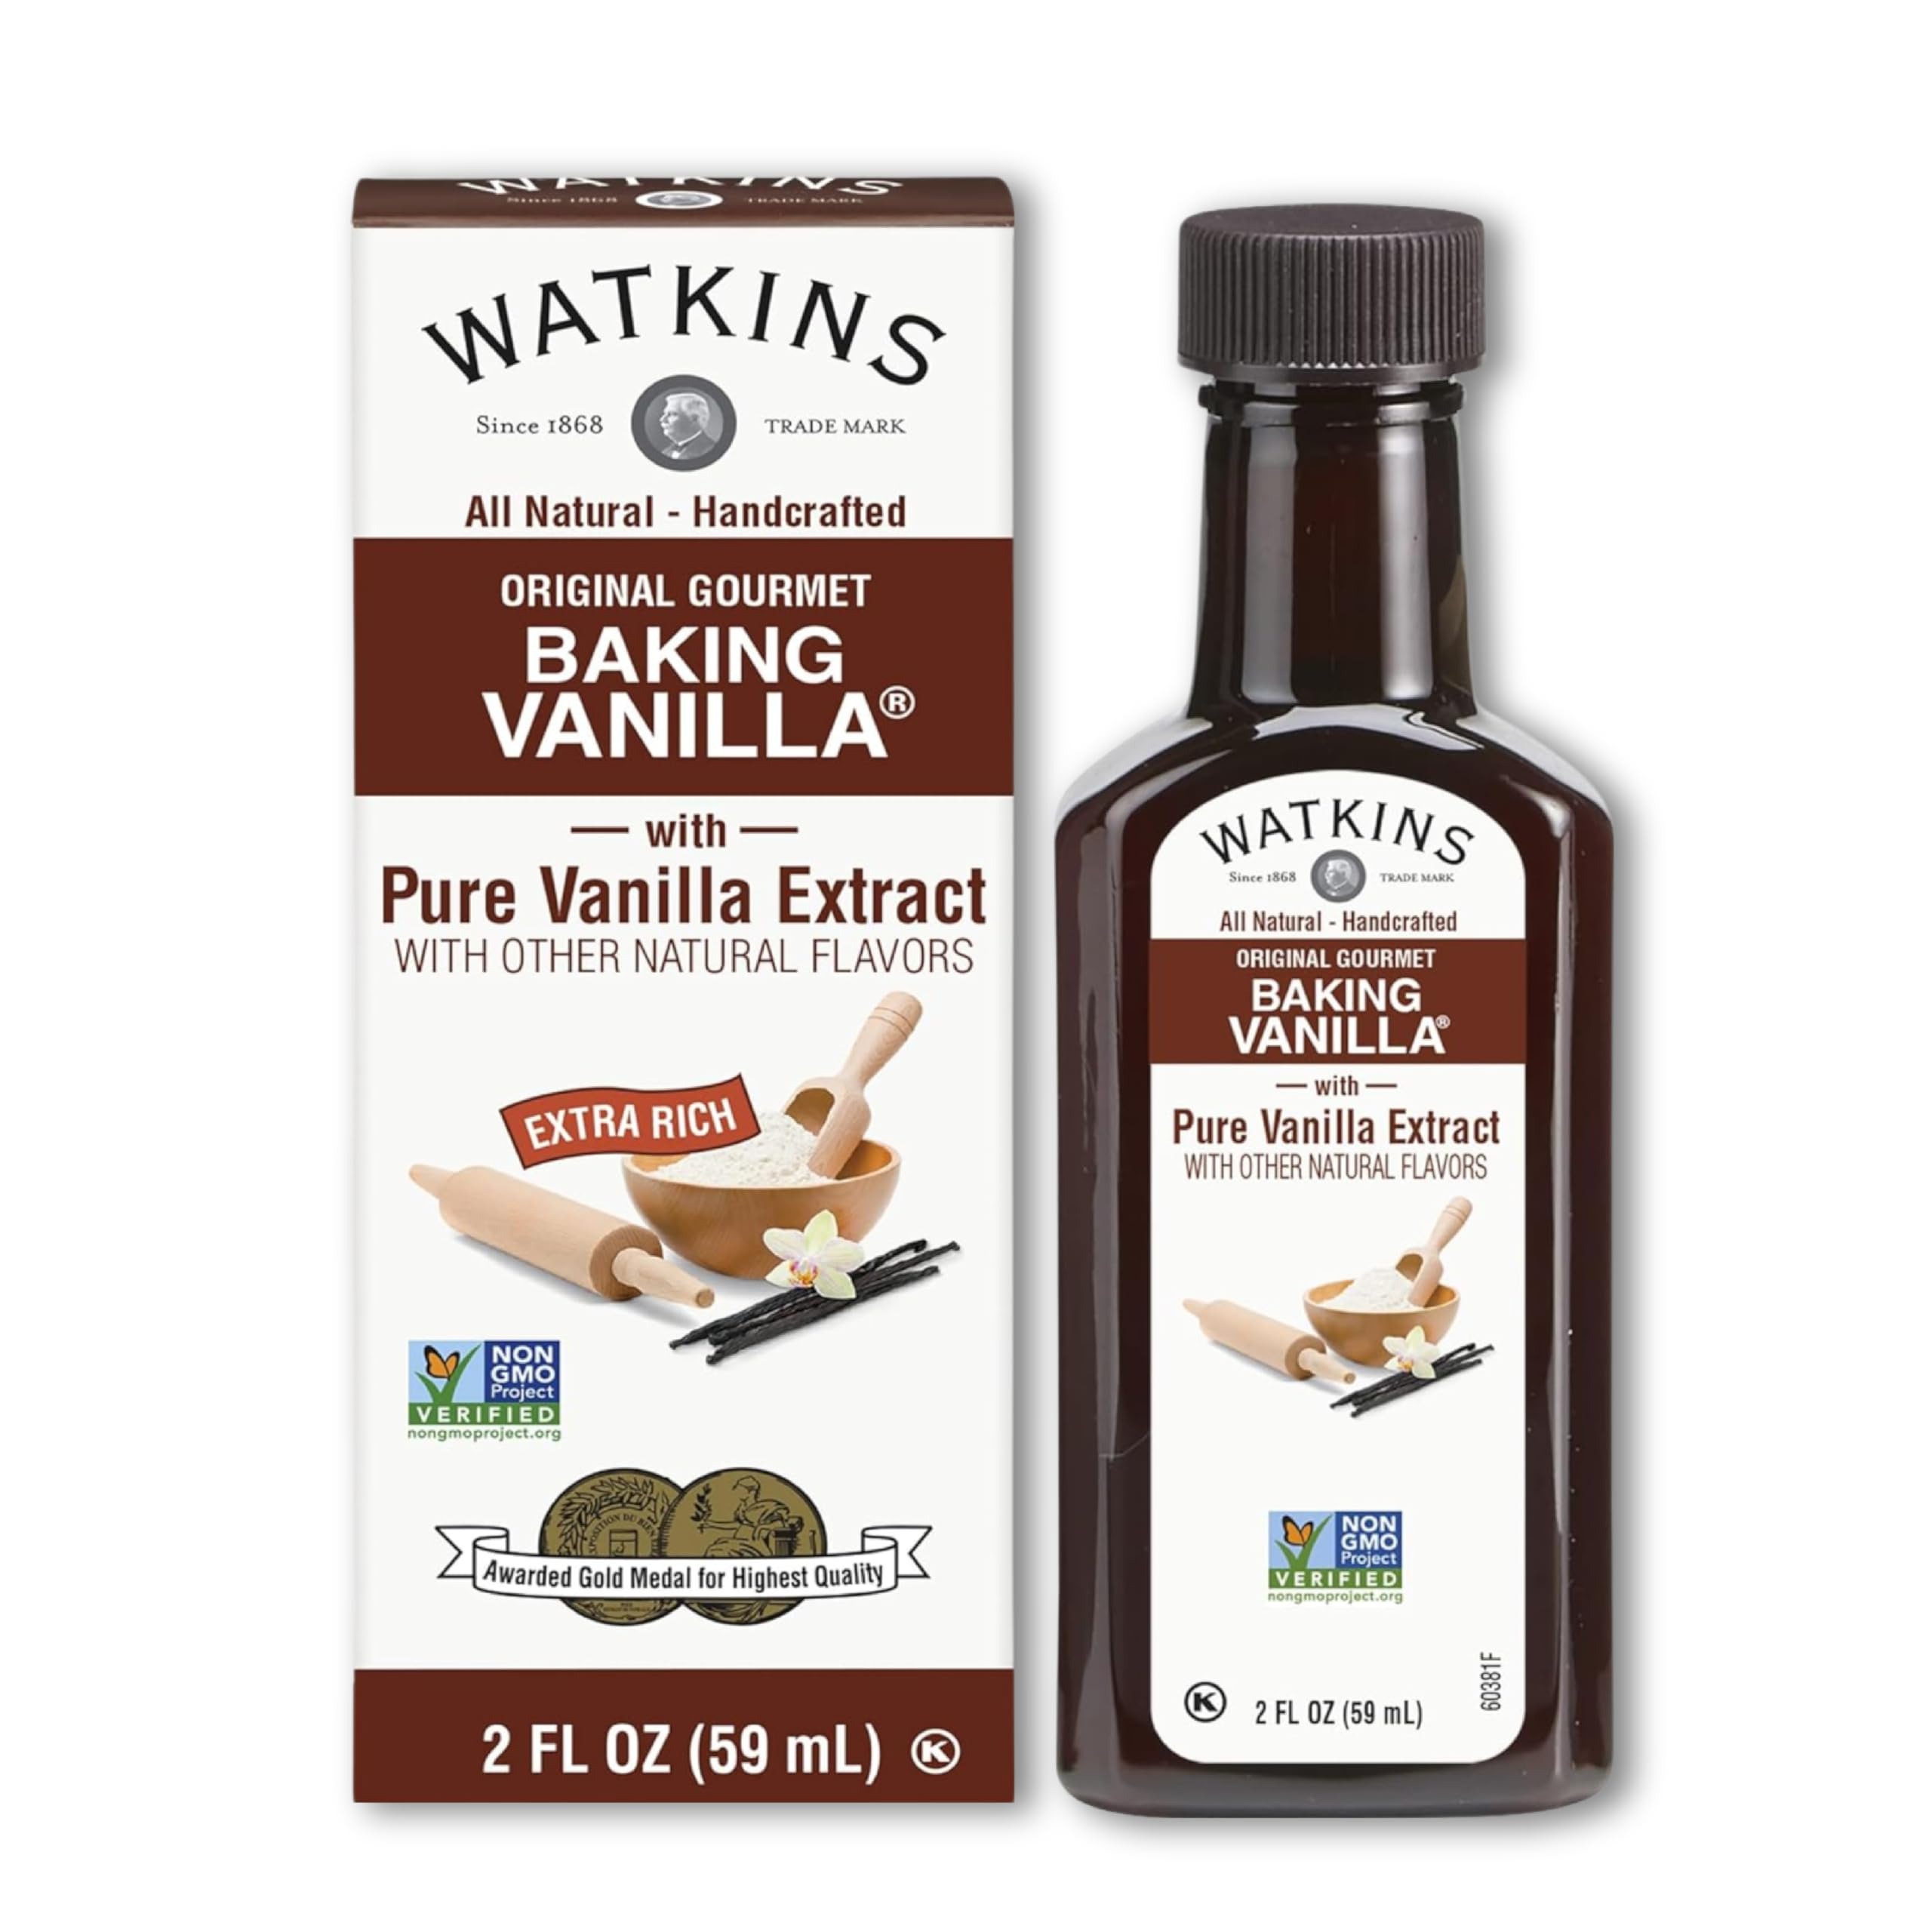
Item Name: Watkins Original Gourmet Baking Vanilla with Pure Vanilla Extract, 2 Fl Oz, 1 Count (Packaging may vary)
Bullet Point 1: Made with Pure Vanilla Extract
Bullet Point 2: Concentrated, bake and freeze proof blend is ideal for baking
Bullet Point 3: No Artificial Colors
Bullet Point 4: Non-GMO, Gluten Free, Corn Syrup Free, Kosher
Bullet Point 5: Crafted in the USA
Value: 2.0
Unit: Fl Oz

Price: 5.29